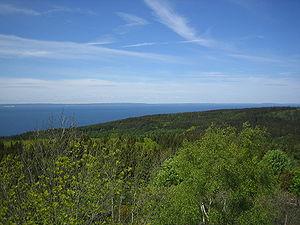
Le Vättern, situé au centre de la Suède méridionale, est le second lac de Suède en superficie, après le Vänern.